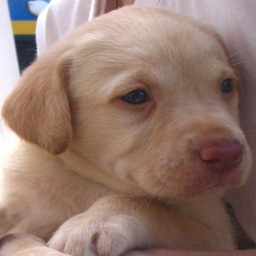
looks like chief as a baby !